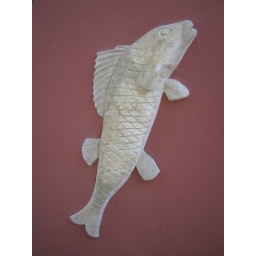
on the side of a building near the water